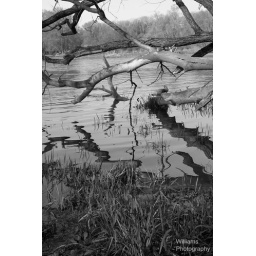
tree branches over river